Villa di Geggiano, Castelnuovo Berardenga

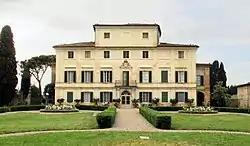
Villa di geggiano

The Villa di Geggiano is a neoclassical-style rural palace located on Via di Geggiano 1, in the neighborhood of Pianella of the commune of Castelnuovo Berardenga, in province of Siena, region of Tuscany, Italy.